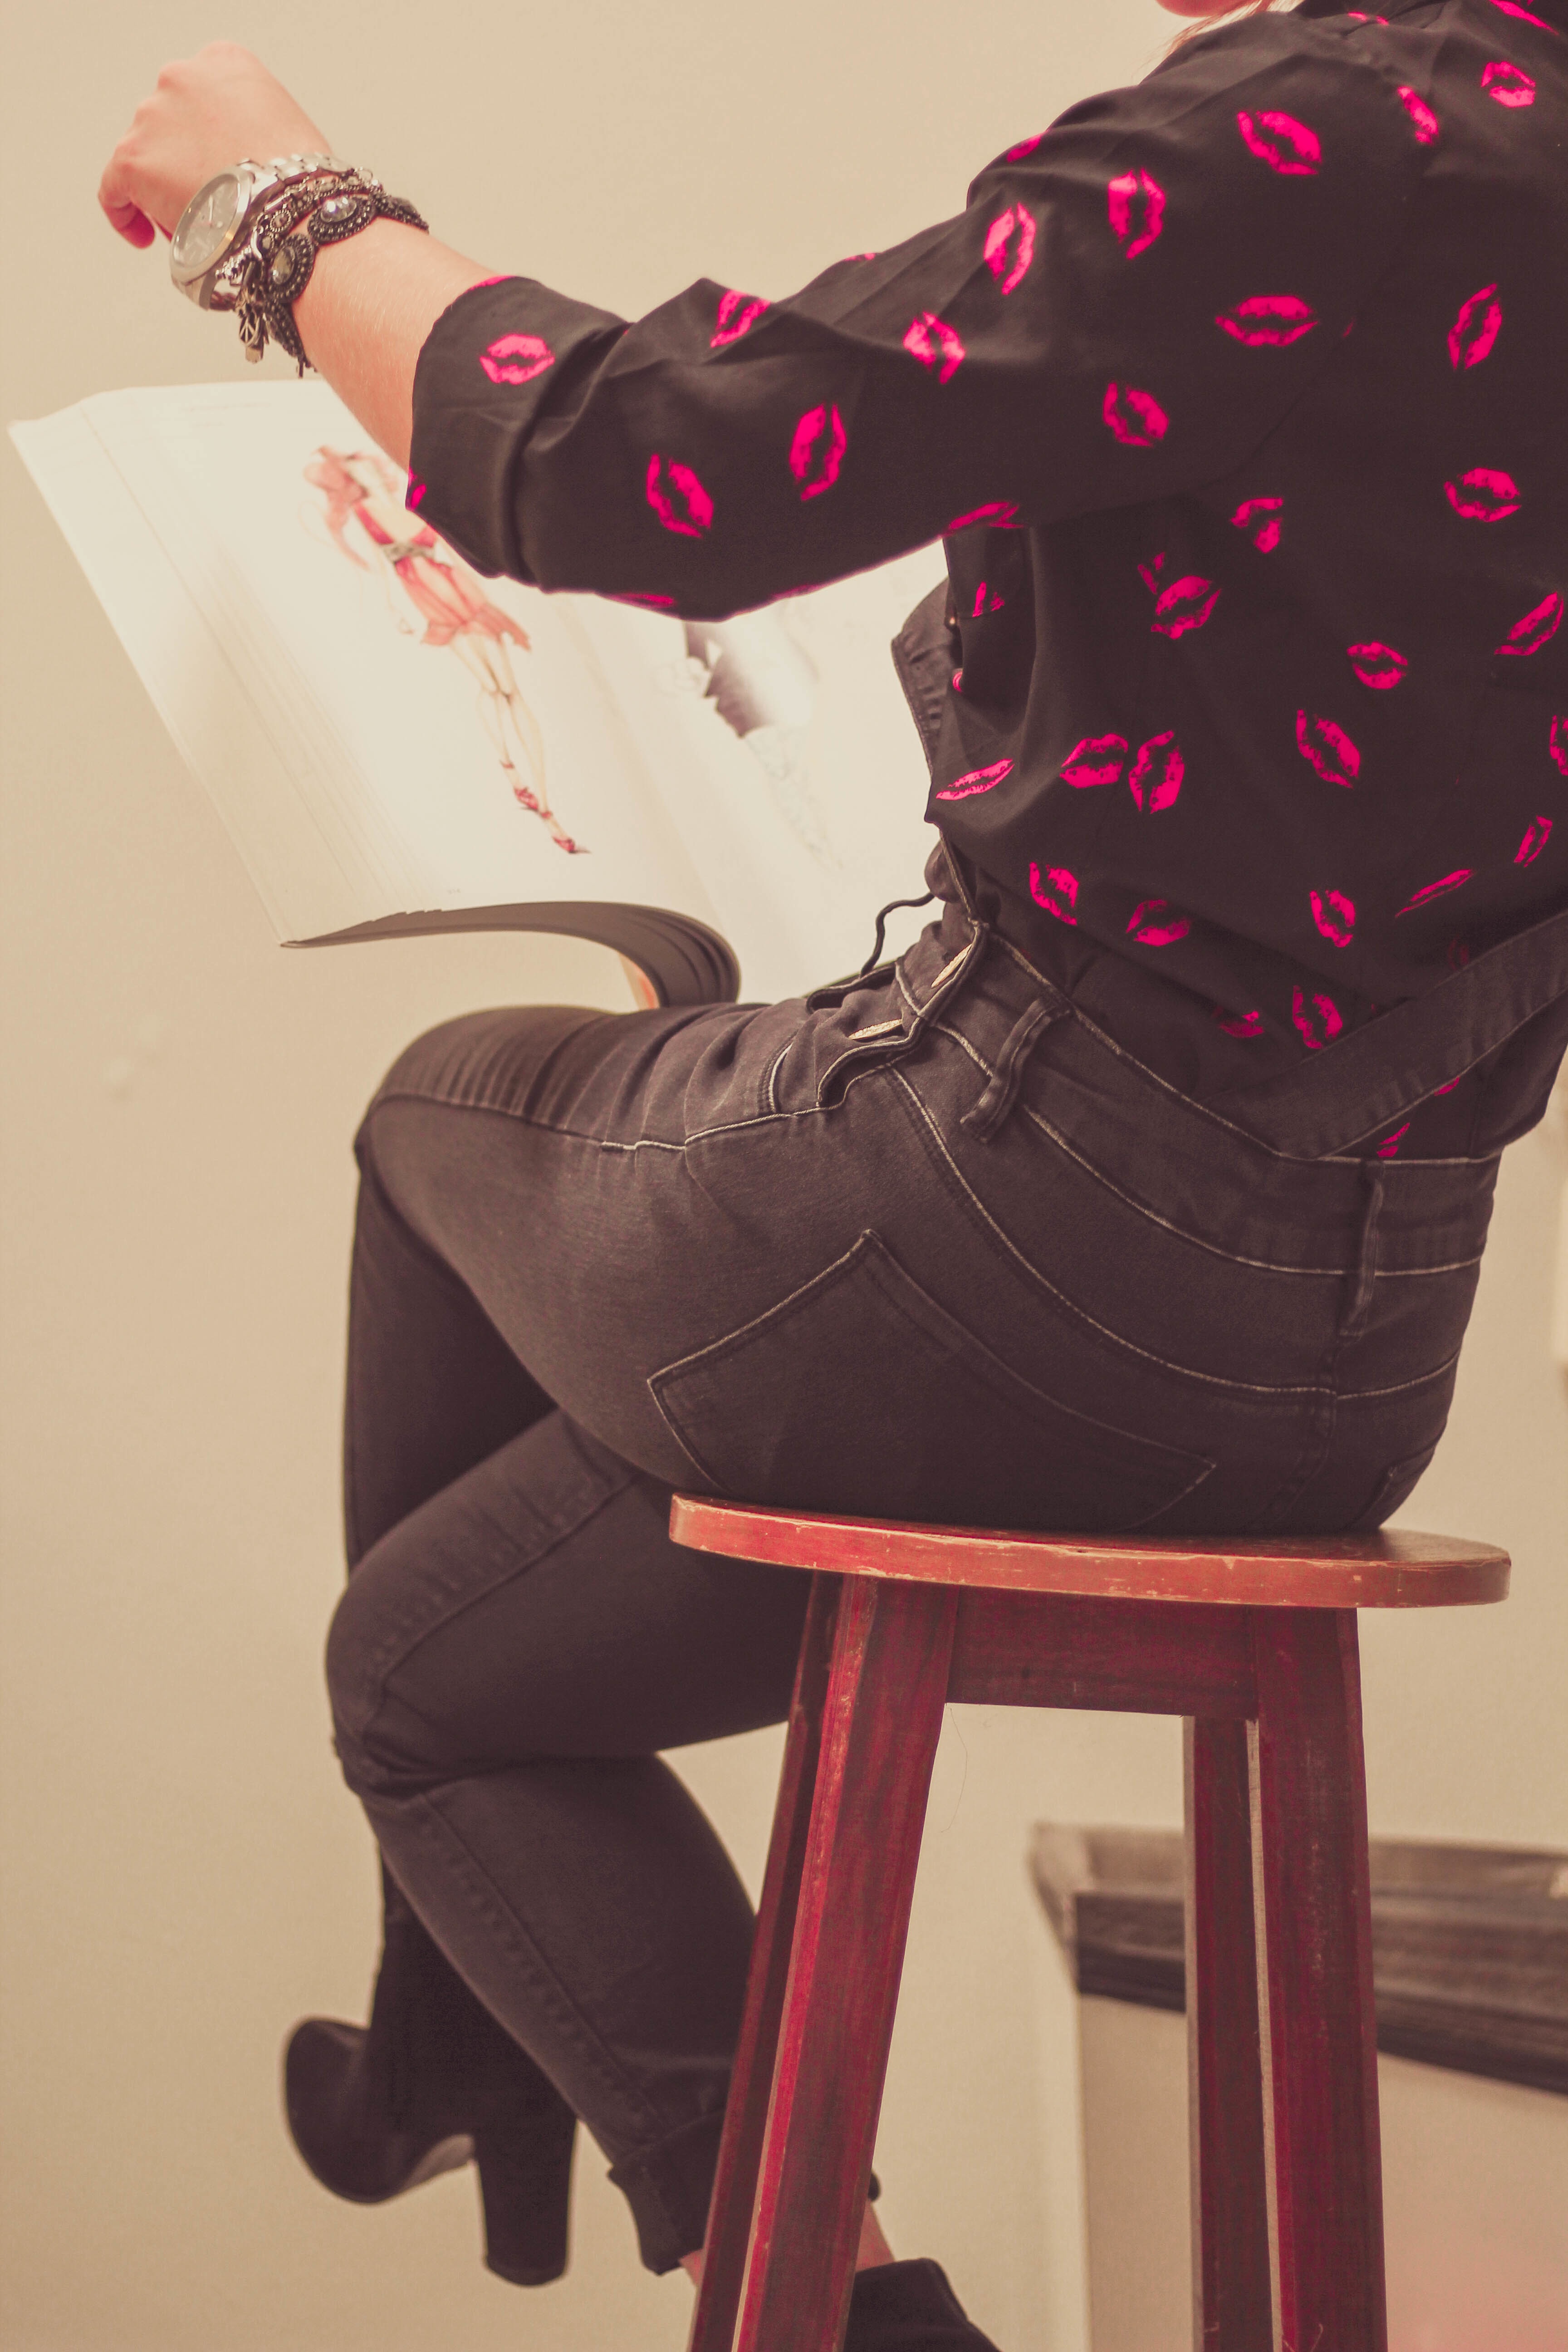
woman, leg, pattern, model, red, fashion, clothing, lady, pink, human body, illustration, design, footwear, tights, photo shoot, high heeled footwear